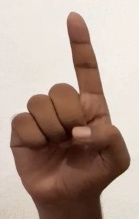
ASL sign: D